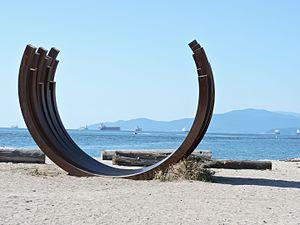
Bernar Venet est un artiste plasticien français, né le 20 avril 1941 à Château-Arnoux-Saint-Auban dans les Alpes-de-Haute-Provence.